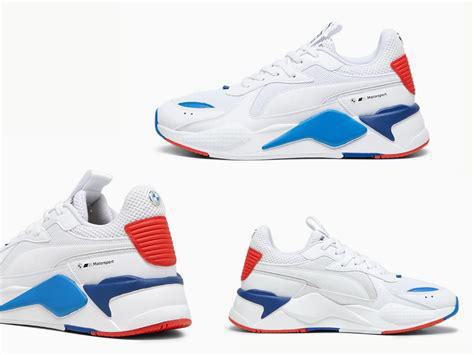
Brand: Puma
Model: Rs X